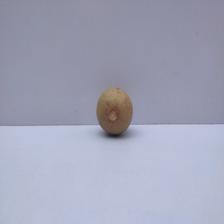
Size: Small